Hayling Island branch line

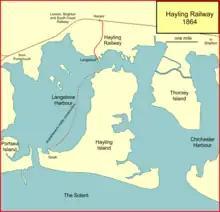
The Hayling Railway in 1864

The Hayling Island branch was a short railway branch line in Hampshire, England, that connected a station on Hayling Island with the main line network at Havant. It was built by the Hayling Railway; at first the company planned to run it along a new embankment built along tidal mudflats, but this proved impractical. The line was opened along firm ground in 1867.